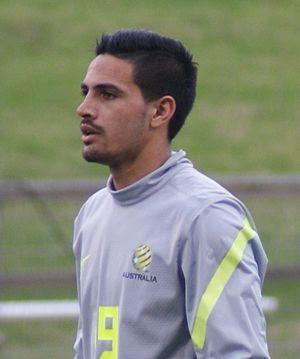
Ryan Marc Edwards est un footballeur australien qui évolue au poste de milieu de terrain à Burton Albion.